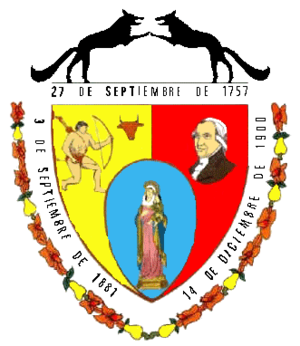
Roscio est l'une des 11 municipalités de l'État de Bolívar au Venezuela. Son chef-lieu est Guasipati. En 2011, la population s'élève à 21 750 habitants.